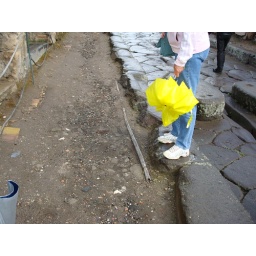
Lead water pipe under sidewalk in Pompeii, Italy May 2008